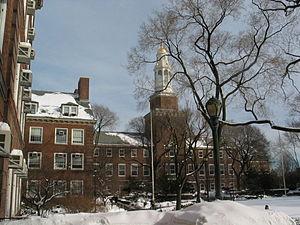
Le Brooklyn College est un établissement d'enseignement supérieur de l'université de la ville de New York, situé à Brooklyn, New York, États-Unis. On y dispense un enseignement pluridisciplinaire, et malgré la réputation d'excellence de cet établissement, les droits d'inscription y sont délibérément moins élevés que ceux des autres grandes universités de Nouvelle Angleterre. Enfin, Brooklyn College est réputé pour la beauté de son campus, qui s'étend sur quelque onze hectares.